The Class Struggle in the Ancient Greek World

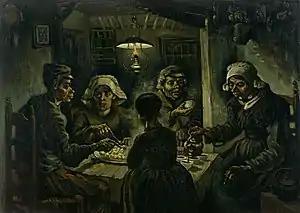
"Aardappeleters" ("The Potato Eaters"; 1885) by Vincent van Gogh. G. E. M. de Ste. Croix used the picture as the frontispiece for "The Class Struggle in the Ancient Greek World".

The Class Struggle in the Ancient Greek World from the Archaic Age to the Arab Conquests is a 1981 book by the British classical historian G. E. M. de Ste. Croix, a fellow of New College, Oxford. The book became a classic of Marxist historiography.